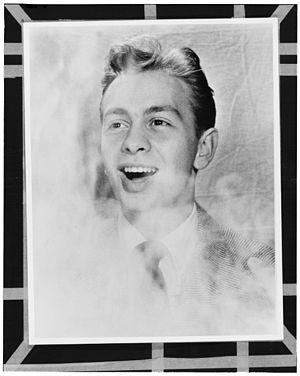
Melvin Howard “Mel” Tormé est un chanteur, batteur, acteur, compositeur et producteur américain né le 13 septembre 1925 à Chicago, Illinois, décédé le 5 juin 1999 à Los Angeles. Il a coécrit, avec Bob Wells en 1944 The Christmas Song.